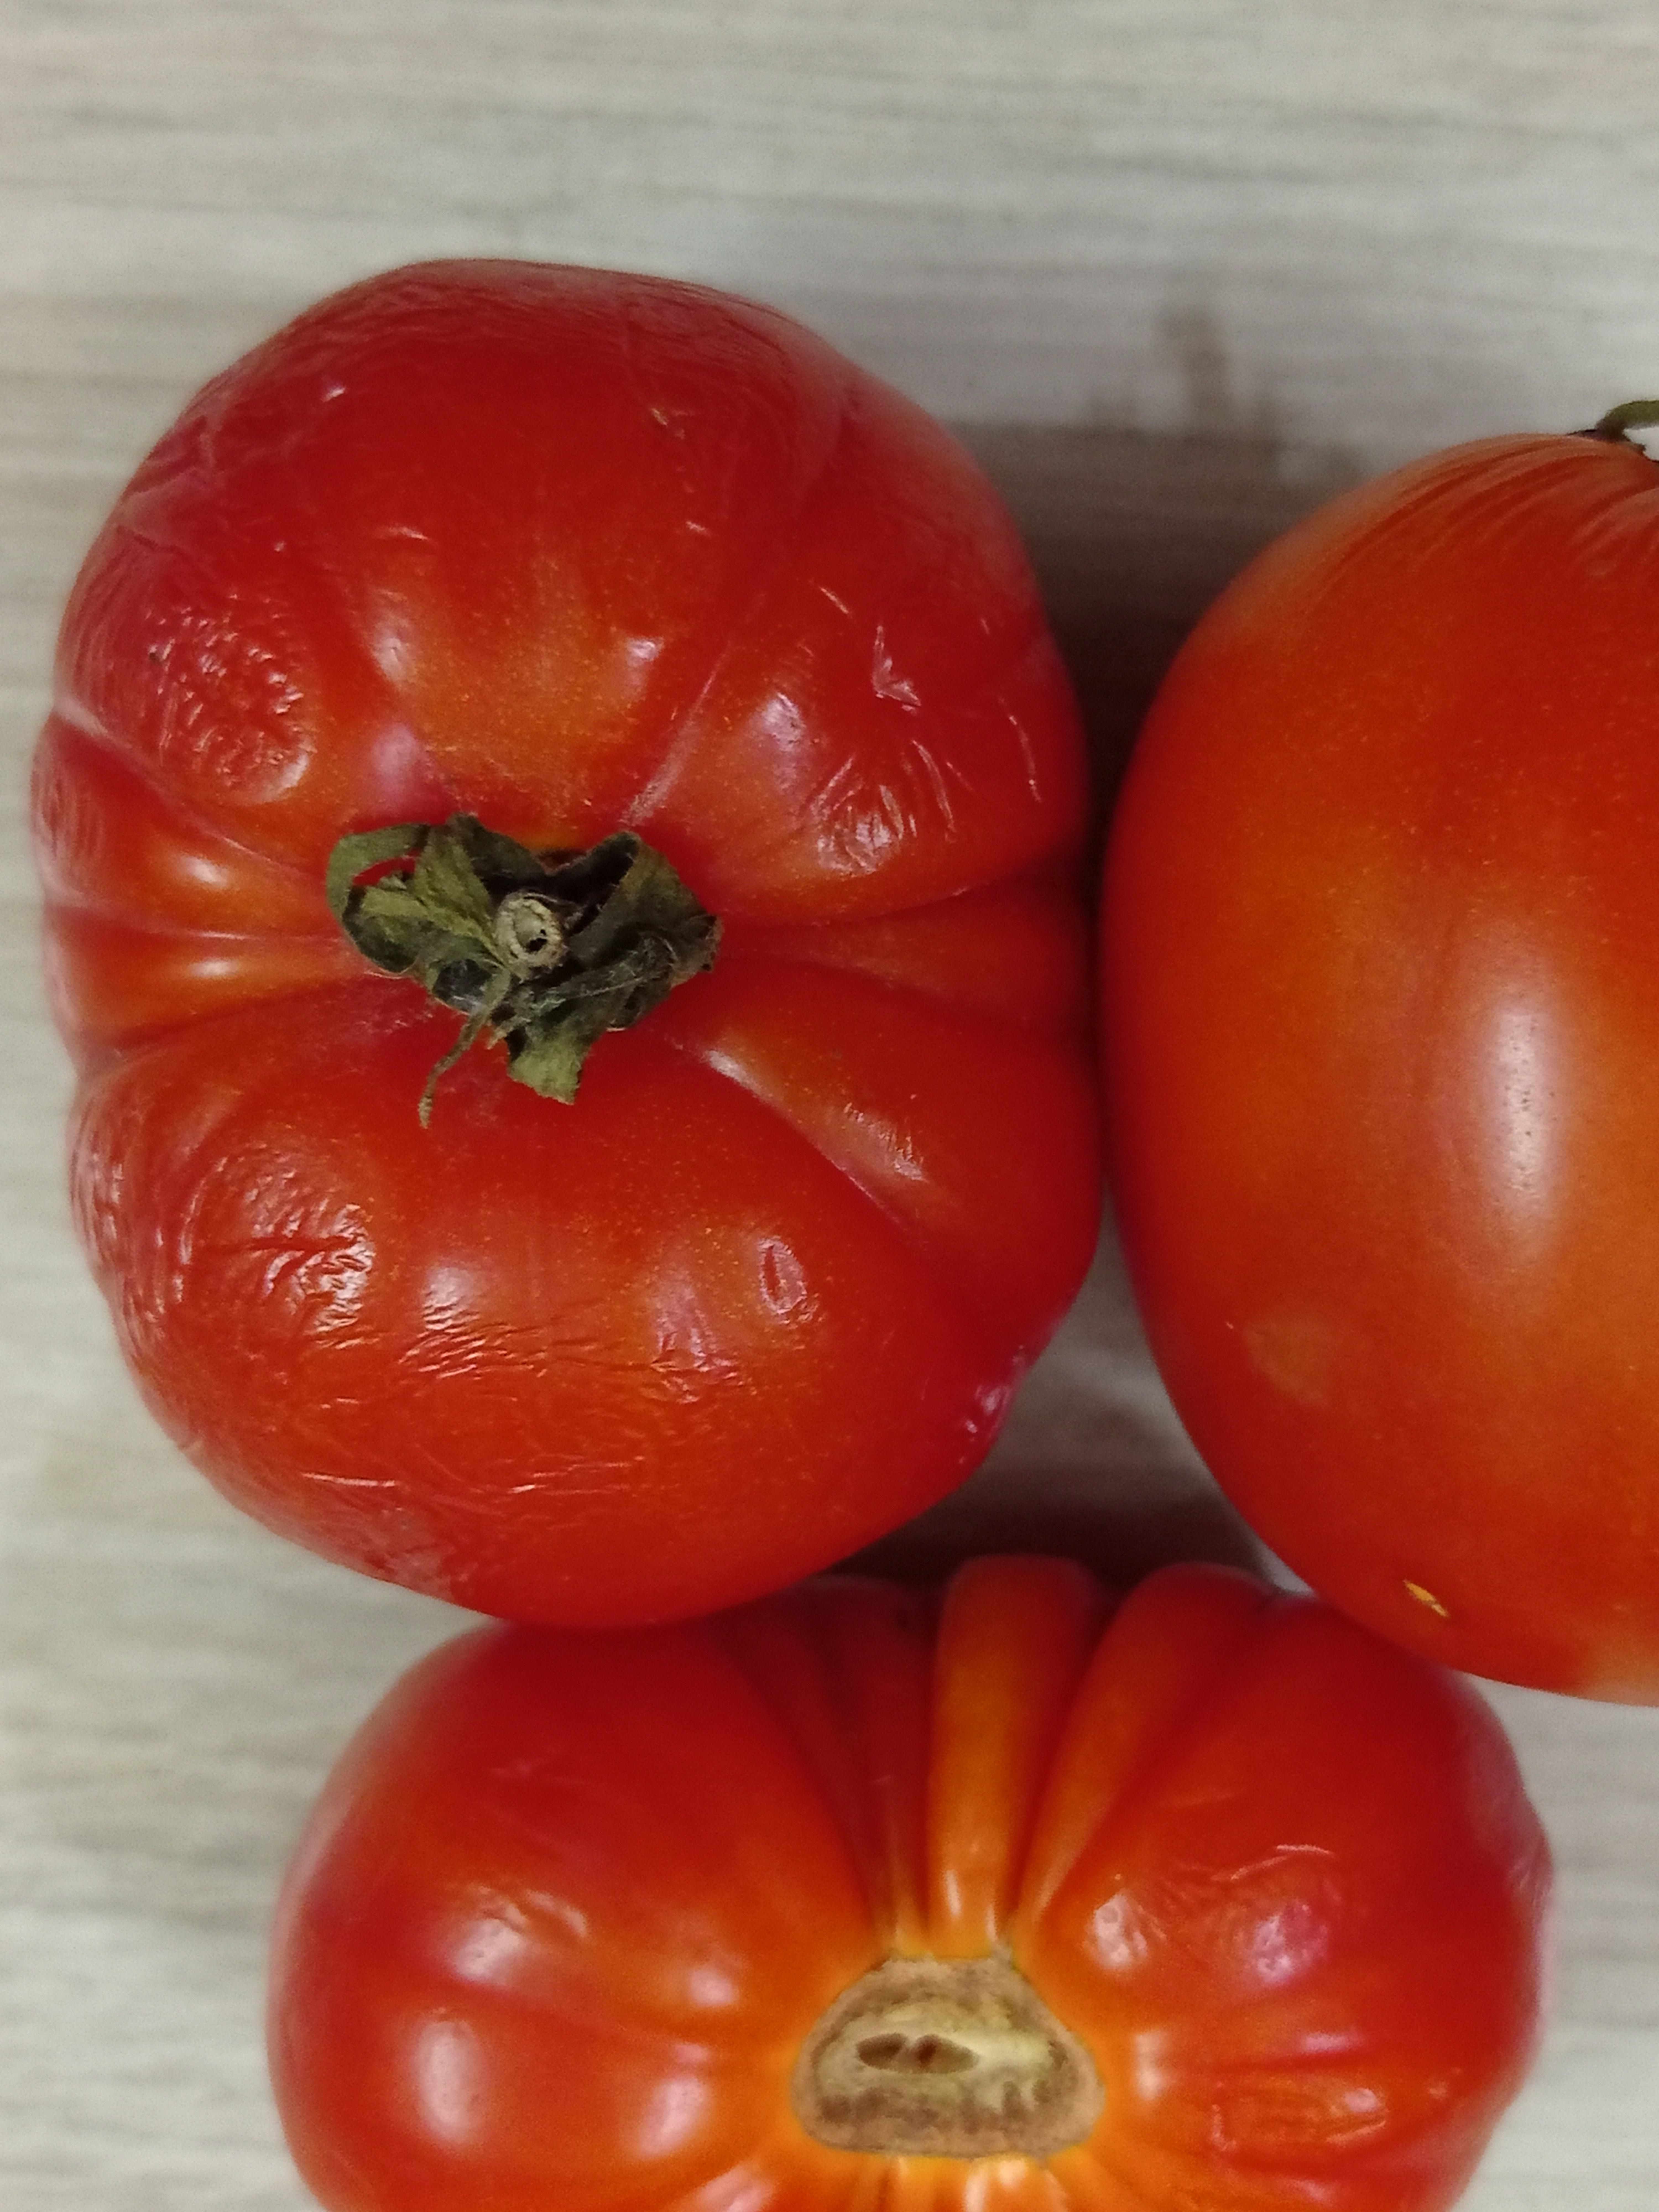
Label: Fresh